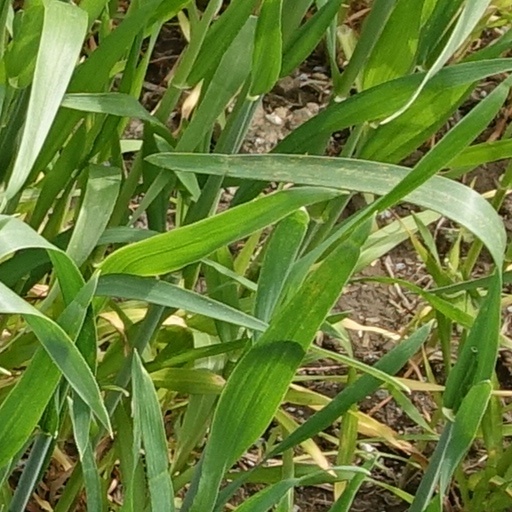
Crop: wheat